Parallel axis theorem

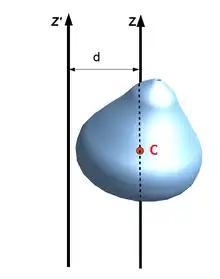
The mass moment of inertia of a body around an axis can be determined from the mass moment of inertia around a parallel axis through the center of mass.

Suppose a body of mass is rotated about an axis passing through the body's center of mass. The body has a moment of inertia with respect to this axis.